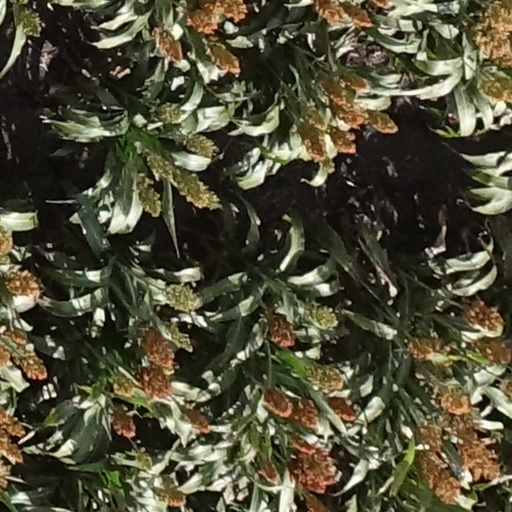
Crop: sorghum